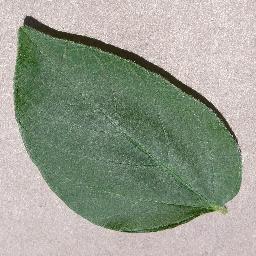
Label: Soybean___healthy